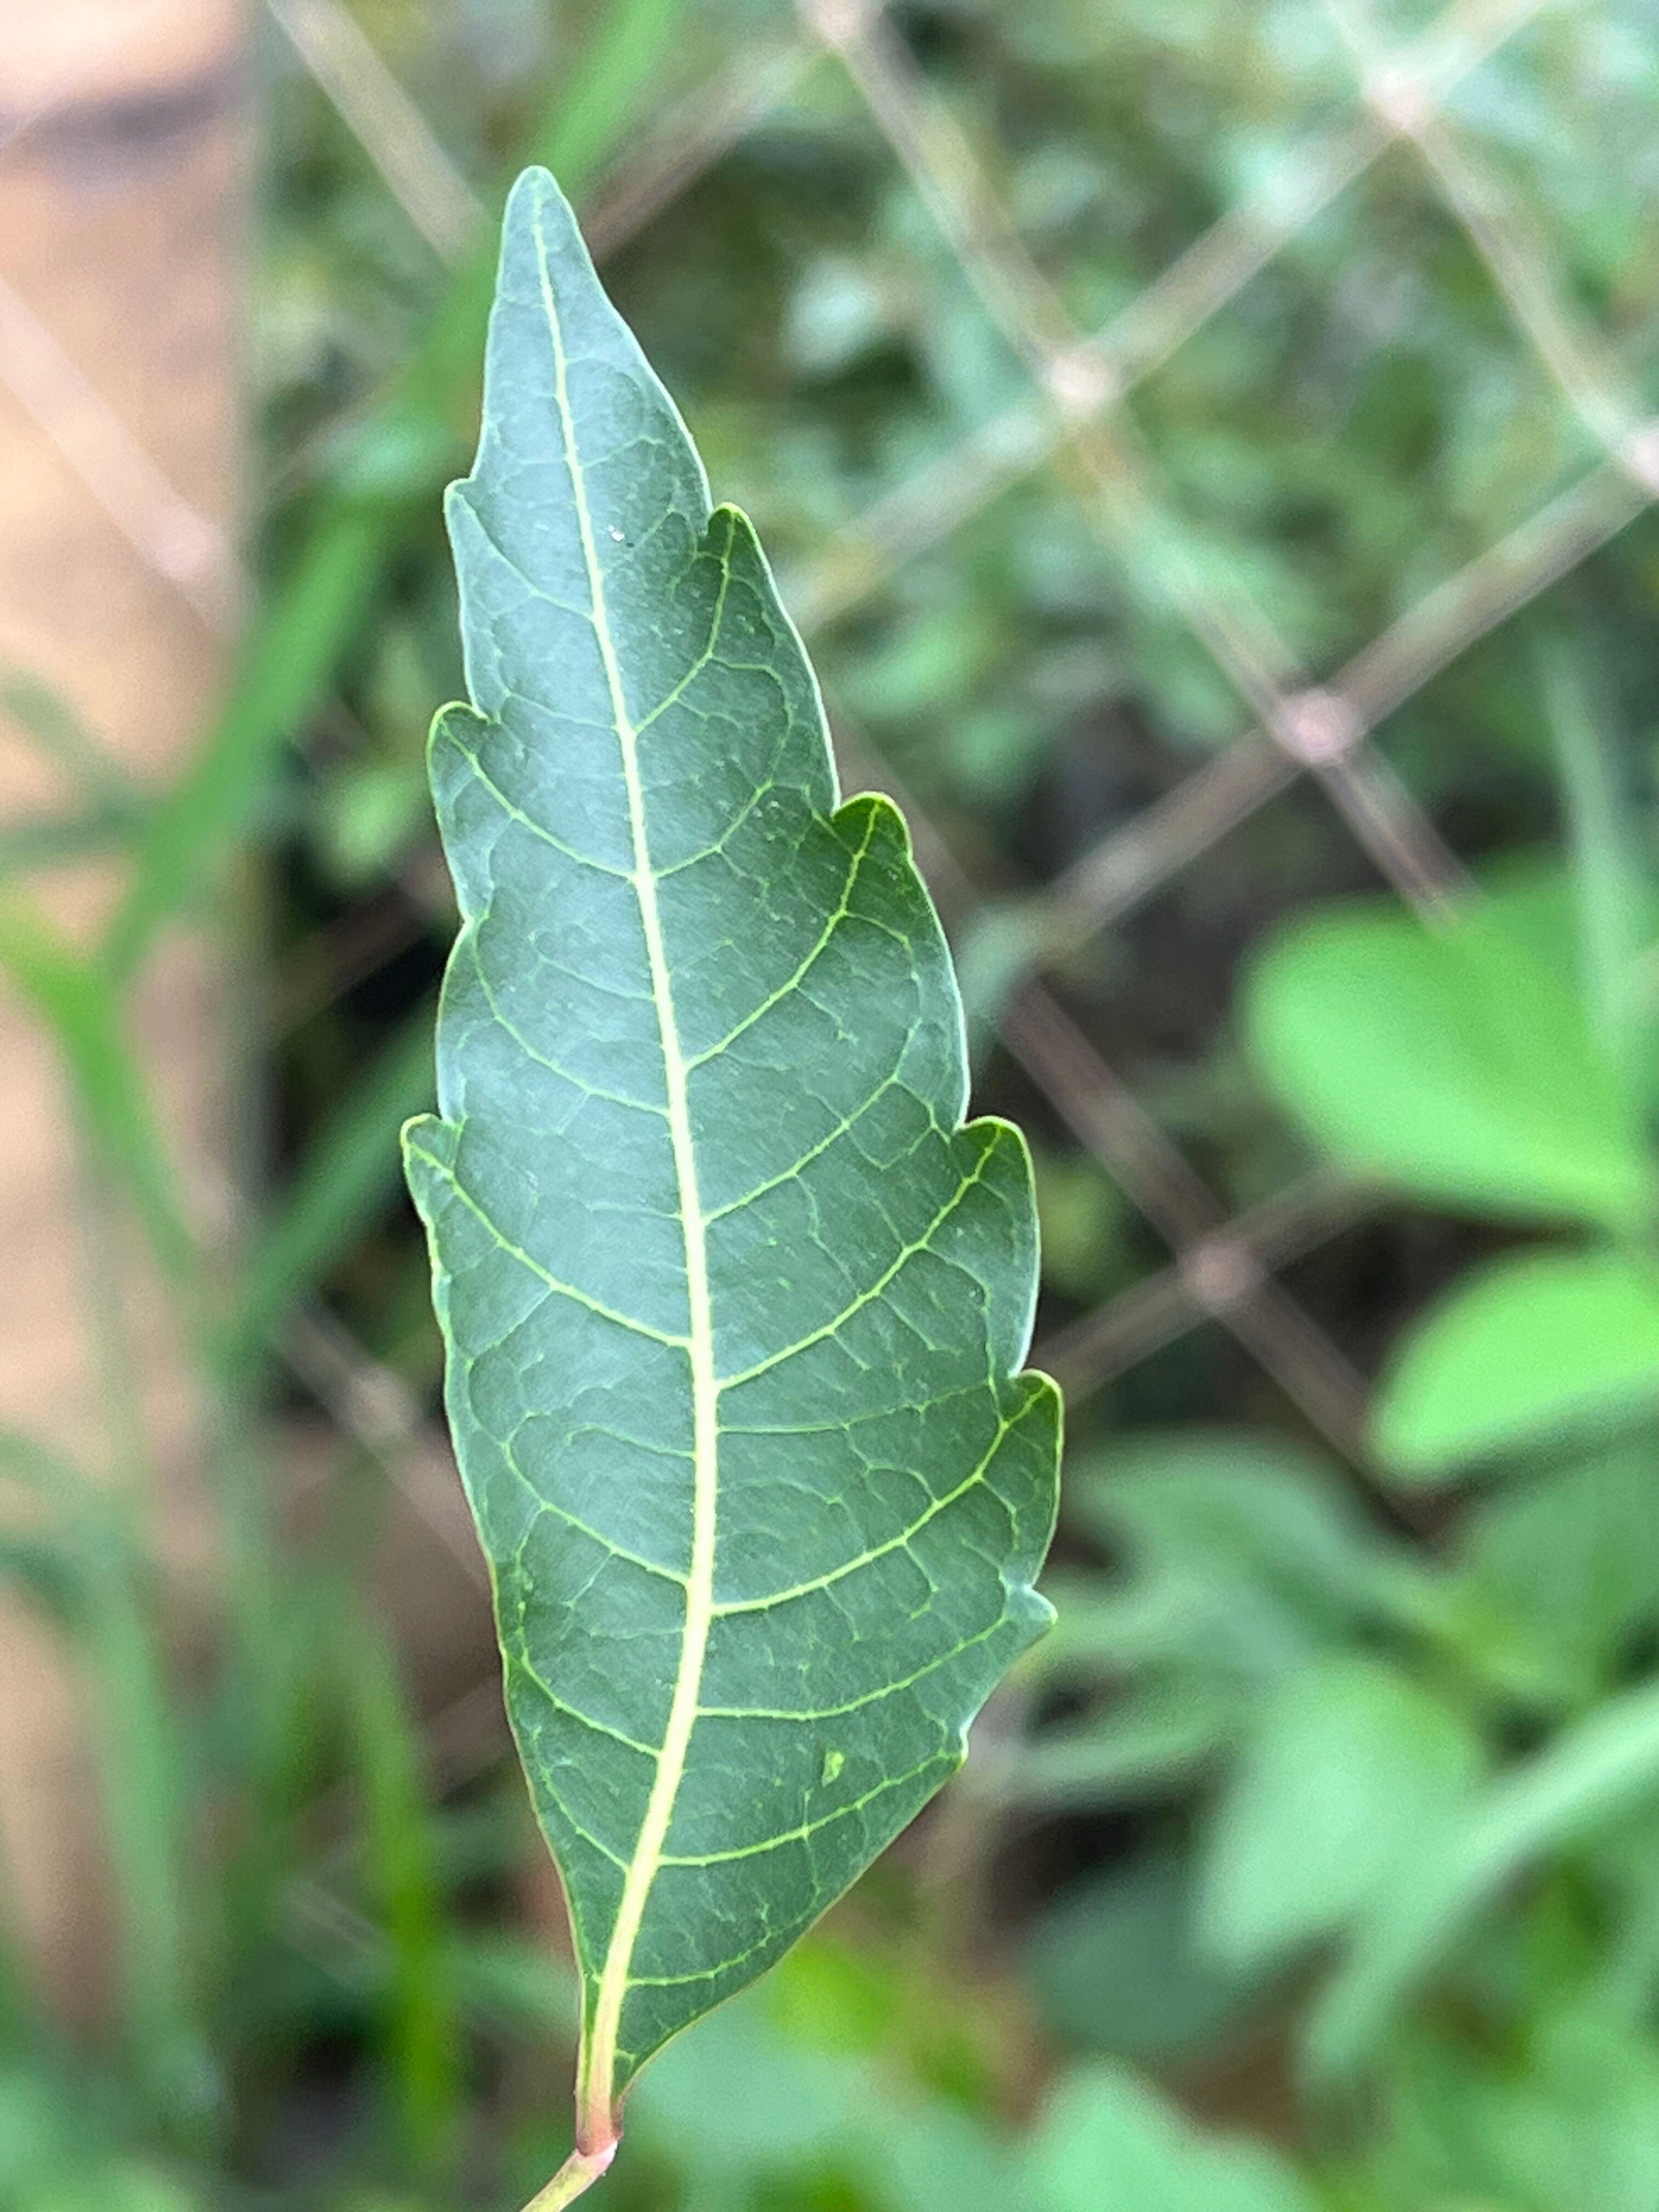
Plant species: azadirachta-indica